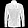
Label: Coat